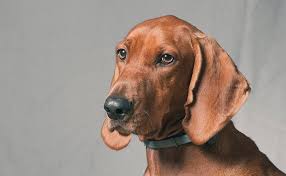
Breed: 207-n000045-redbone